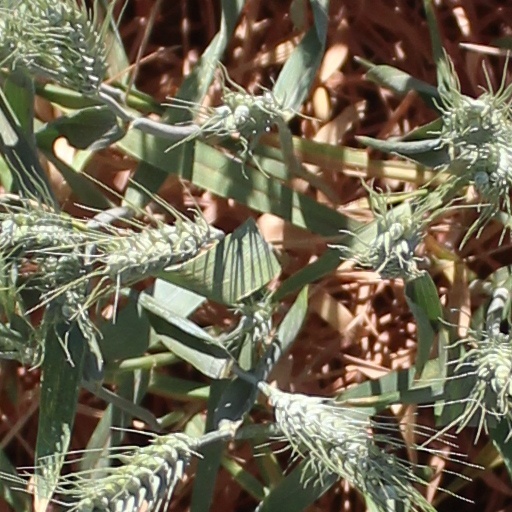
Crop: wheat